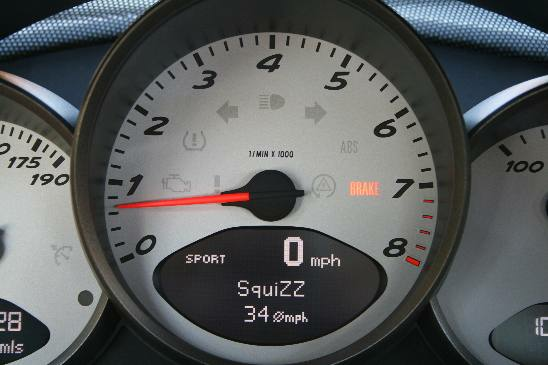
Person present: No